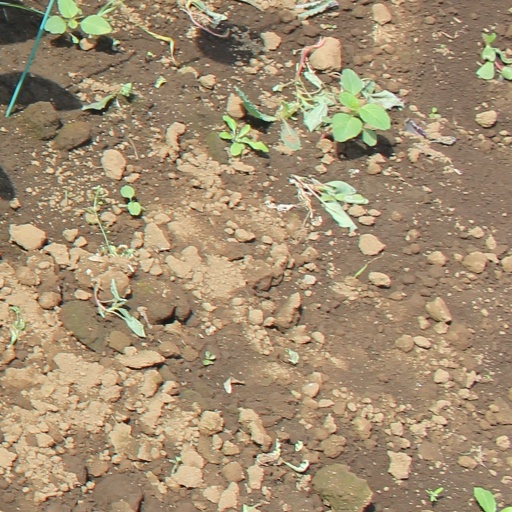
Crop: soybean